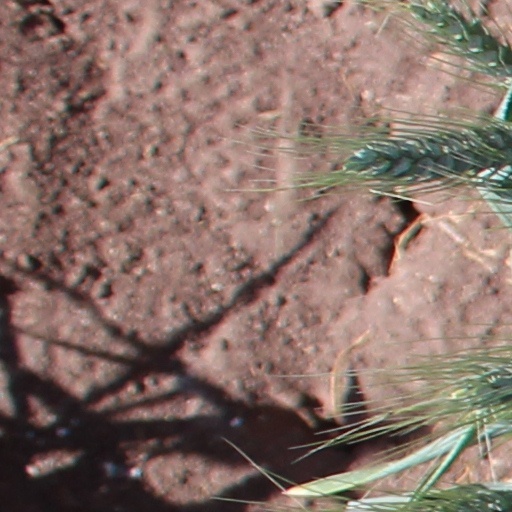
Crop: wheat